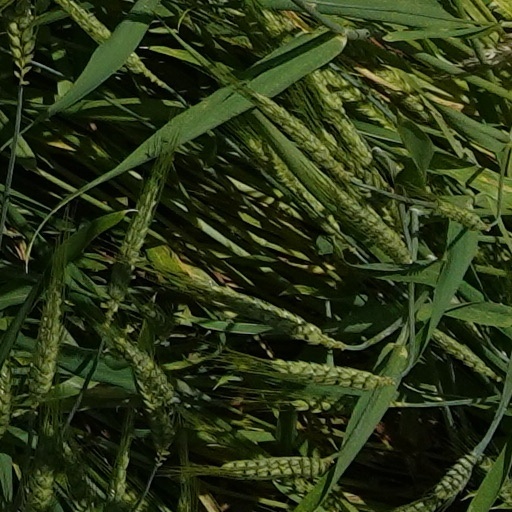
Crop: wheat